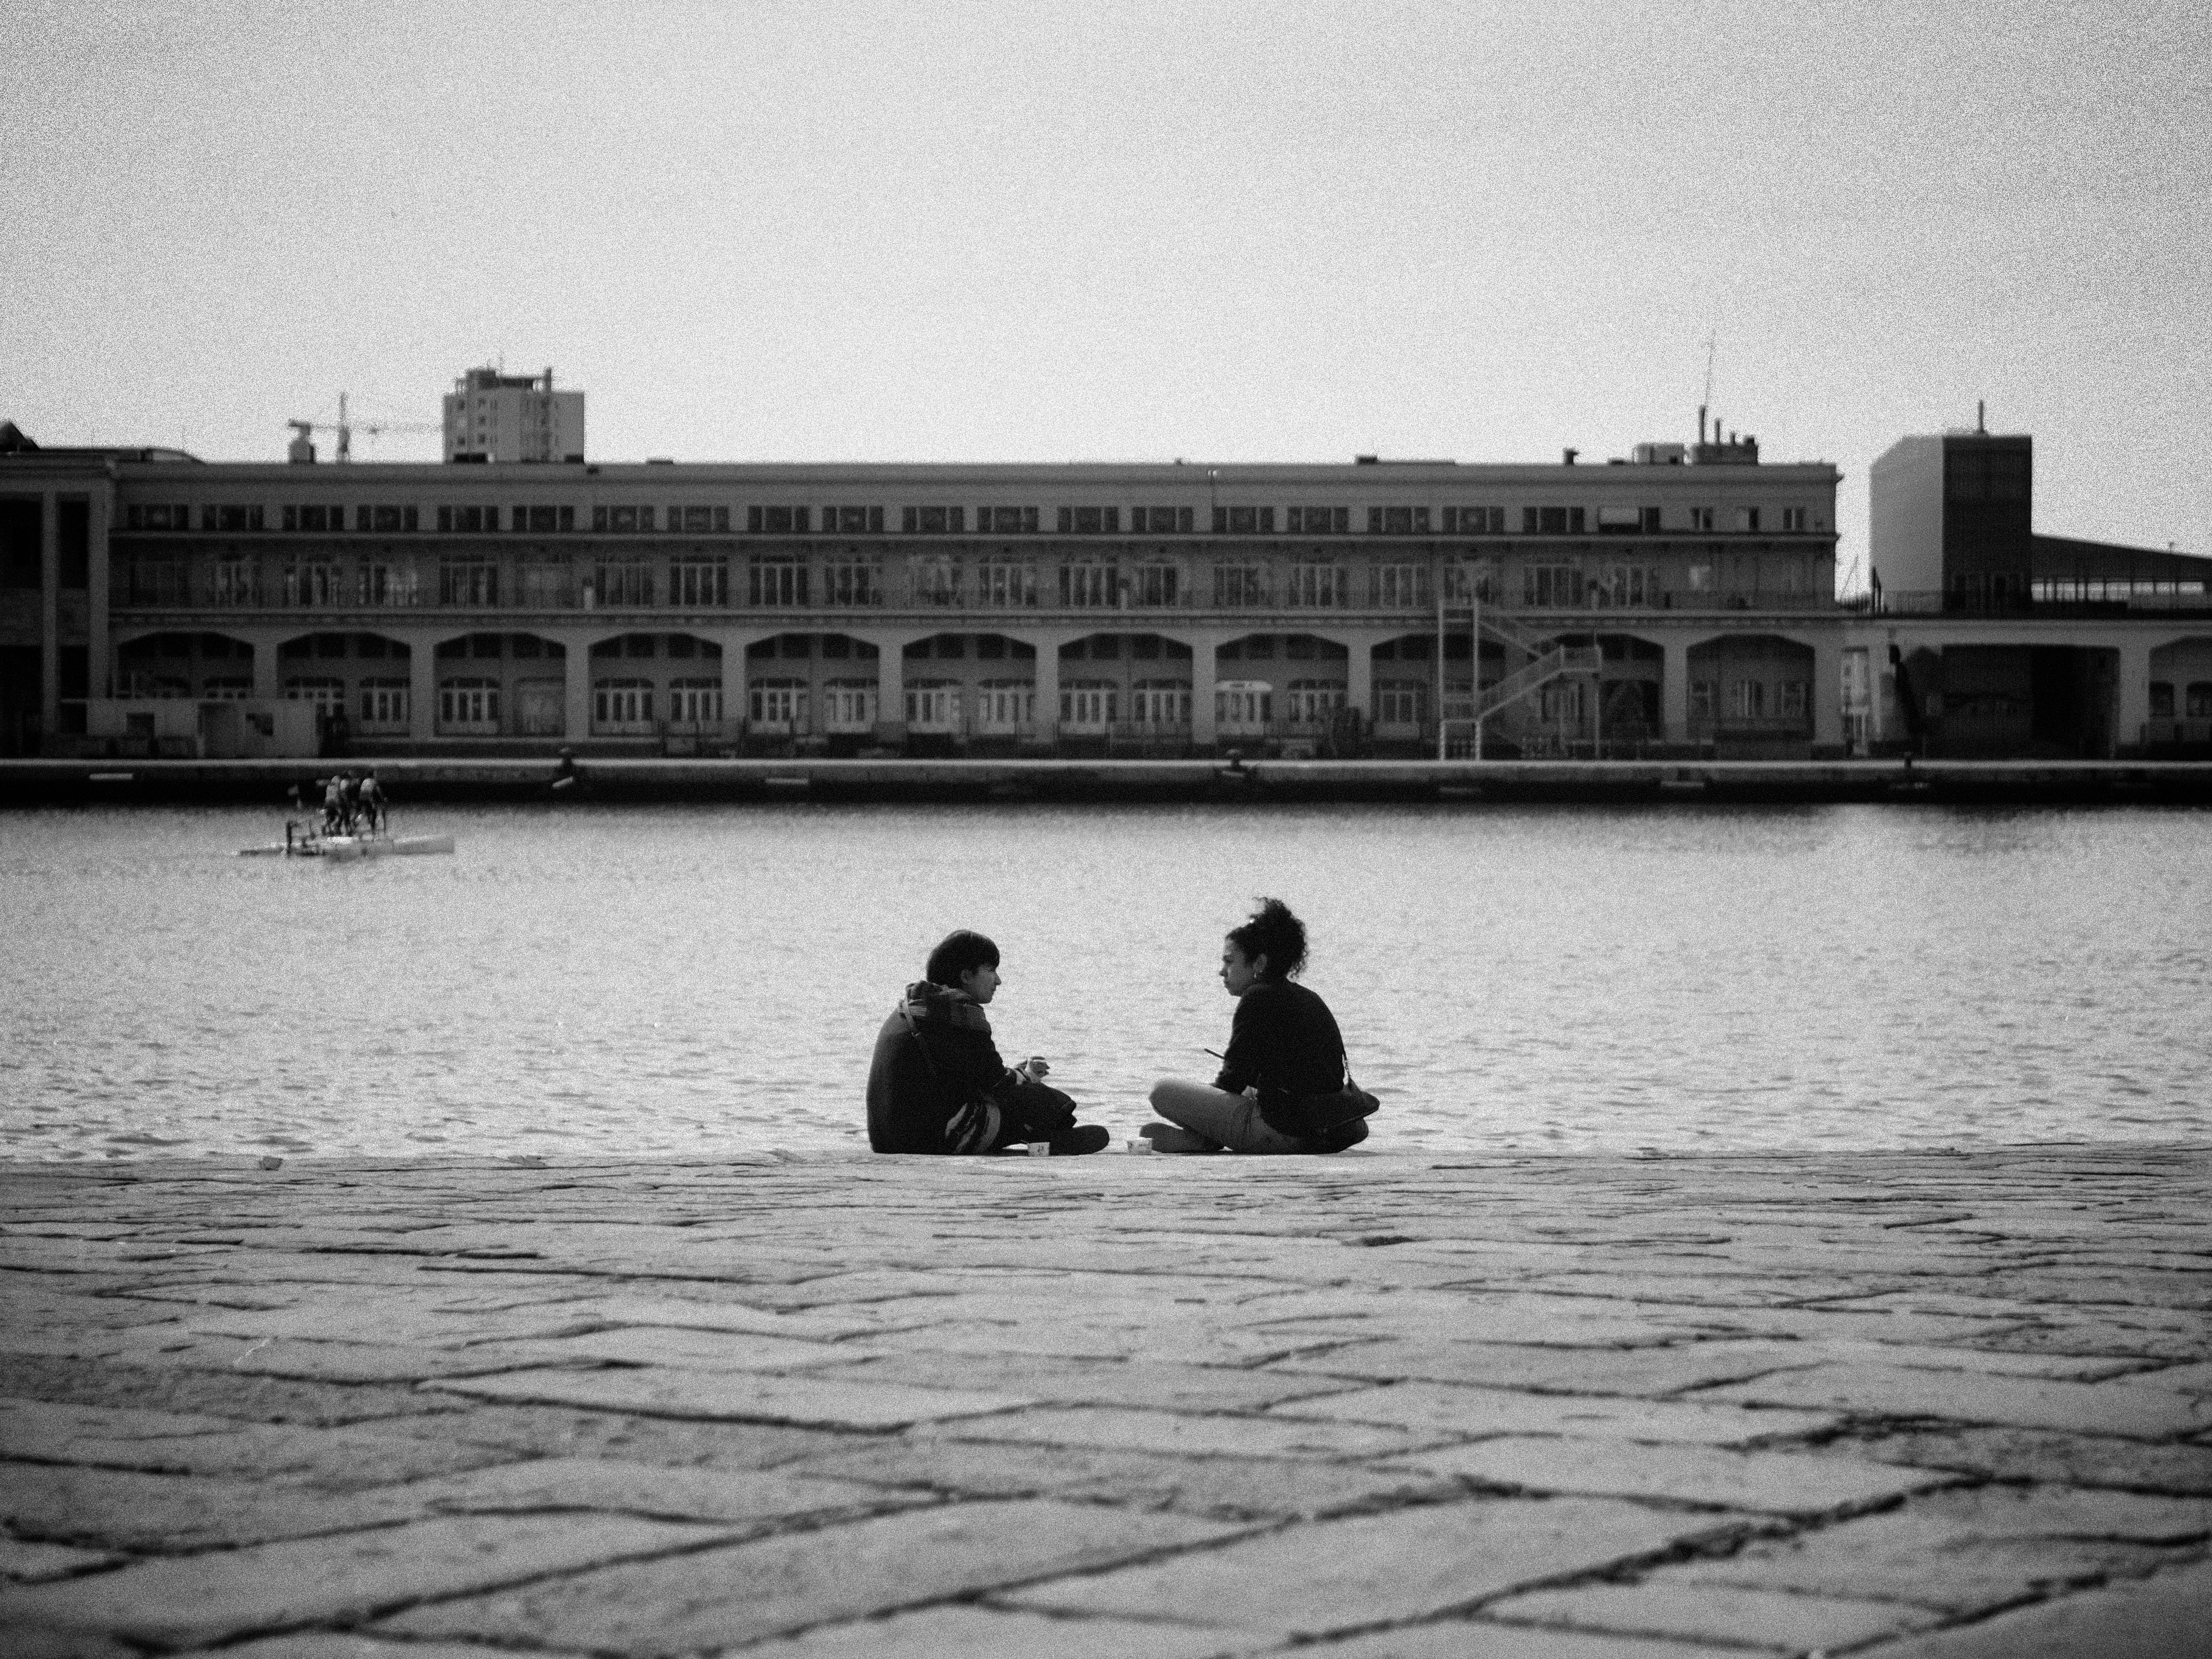
sea, black and white, people, photography, pier, italy, black, monochrome, blackandwhite, candid, menschen, monochrome photography